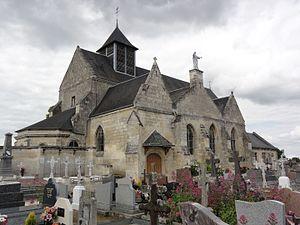
Saint-Paul-aux-Bois est une commune française située dans le département de l'Aisne, en région Hauts-de-France. Elle se situe près de Chauny.